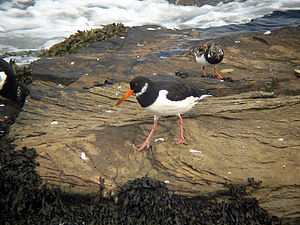
Strandskade / Udseende
En ungfugl fra St Mary's island, Northumberland, England.
Strandskaden er en vadefugl med en karakteristisk sort og hvid fjerdragt og røde ben og næb. Fuglen yngler i adskilte områder fra Vesteuropa til Østasien samt på New Zealand. I Danmark er den almindelig langs kysterne, men findes også ved åer og søer i indlandet samt på flade hustage i byerne. Et stort antal strandskader overvintrer i Vadehavet. Strandskaden er nationalfugl på Færøerne, hvor den kaldes Tjaldur.